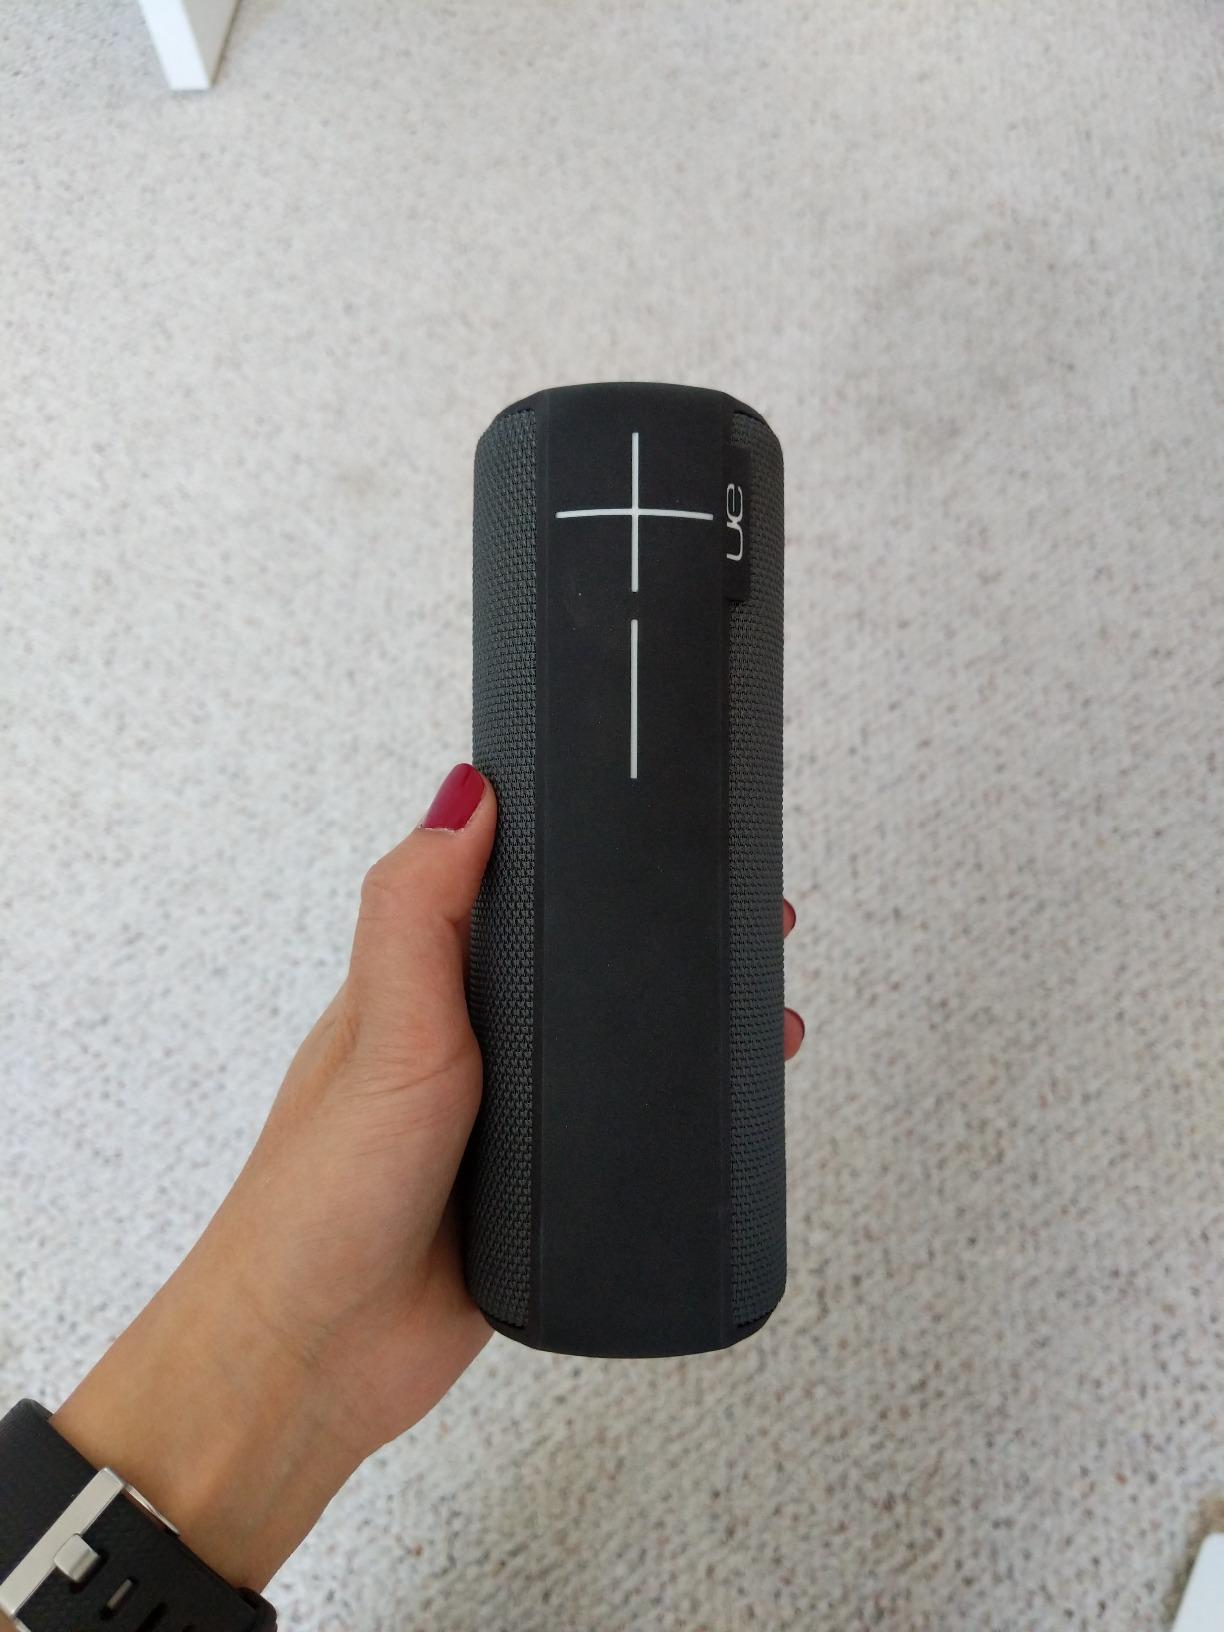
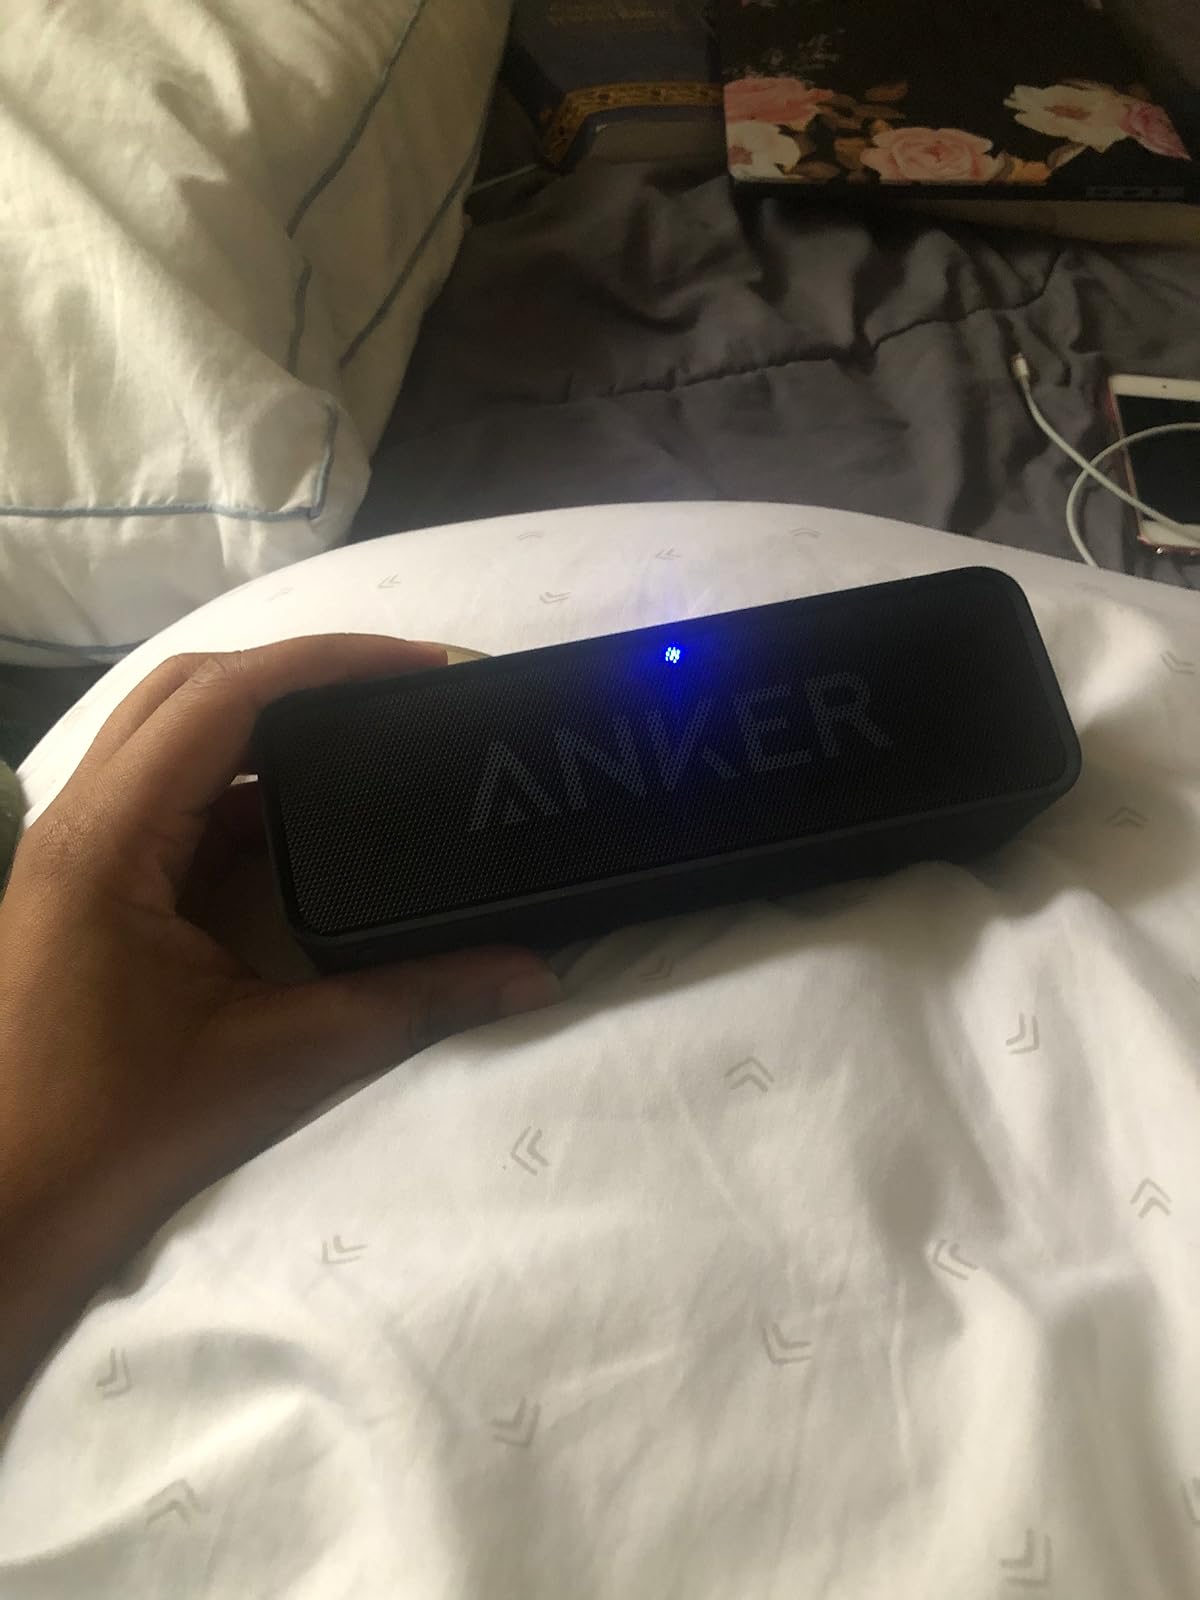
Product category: speaker
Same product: no